Sunwest Aviation

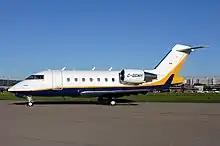
Former Sunwest Aviation Bombardier Challenger 600 series

As of January 2023, Transport Canada lists the following aircraft as being in the Sunwest Fleet: